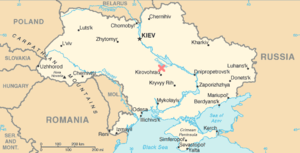
L'astroblème de Boltysh est un cratère d'impact situé en Ukraine. Son diamètre est de 24 km et son âge a été estimé à 65,17 millions d'années.